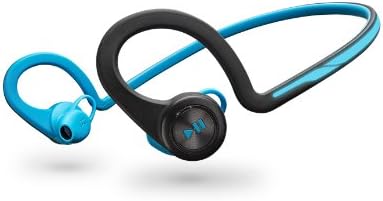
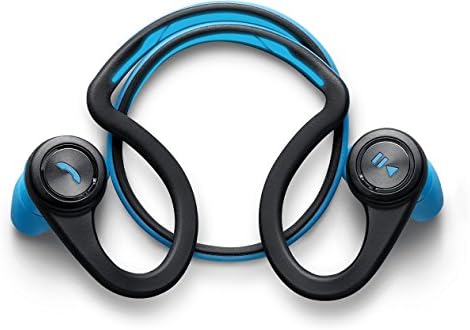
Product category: headphones
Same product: yes